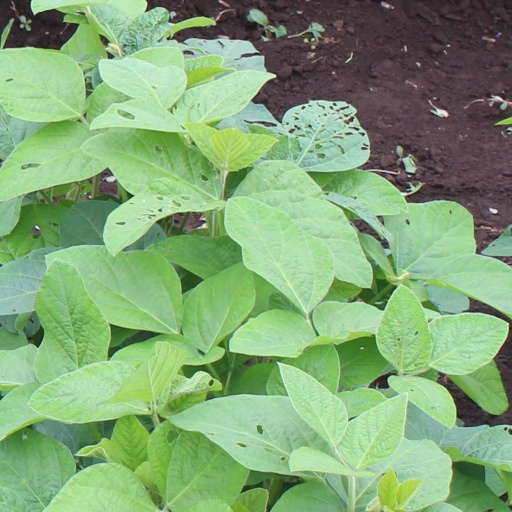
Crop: soybean